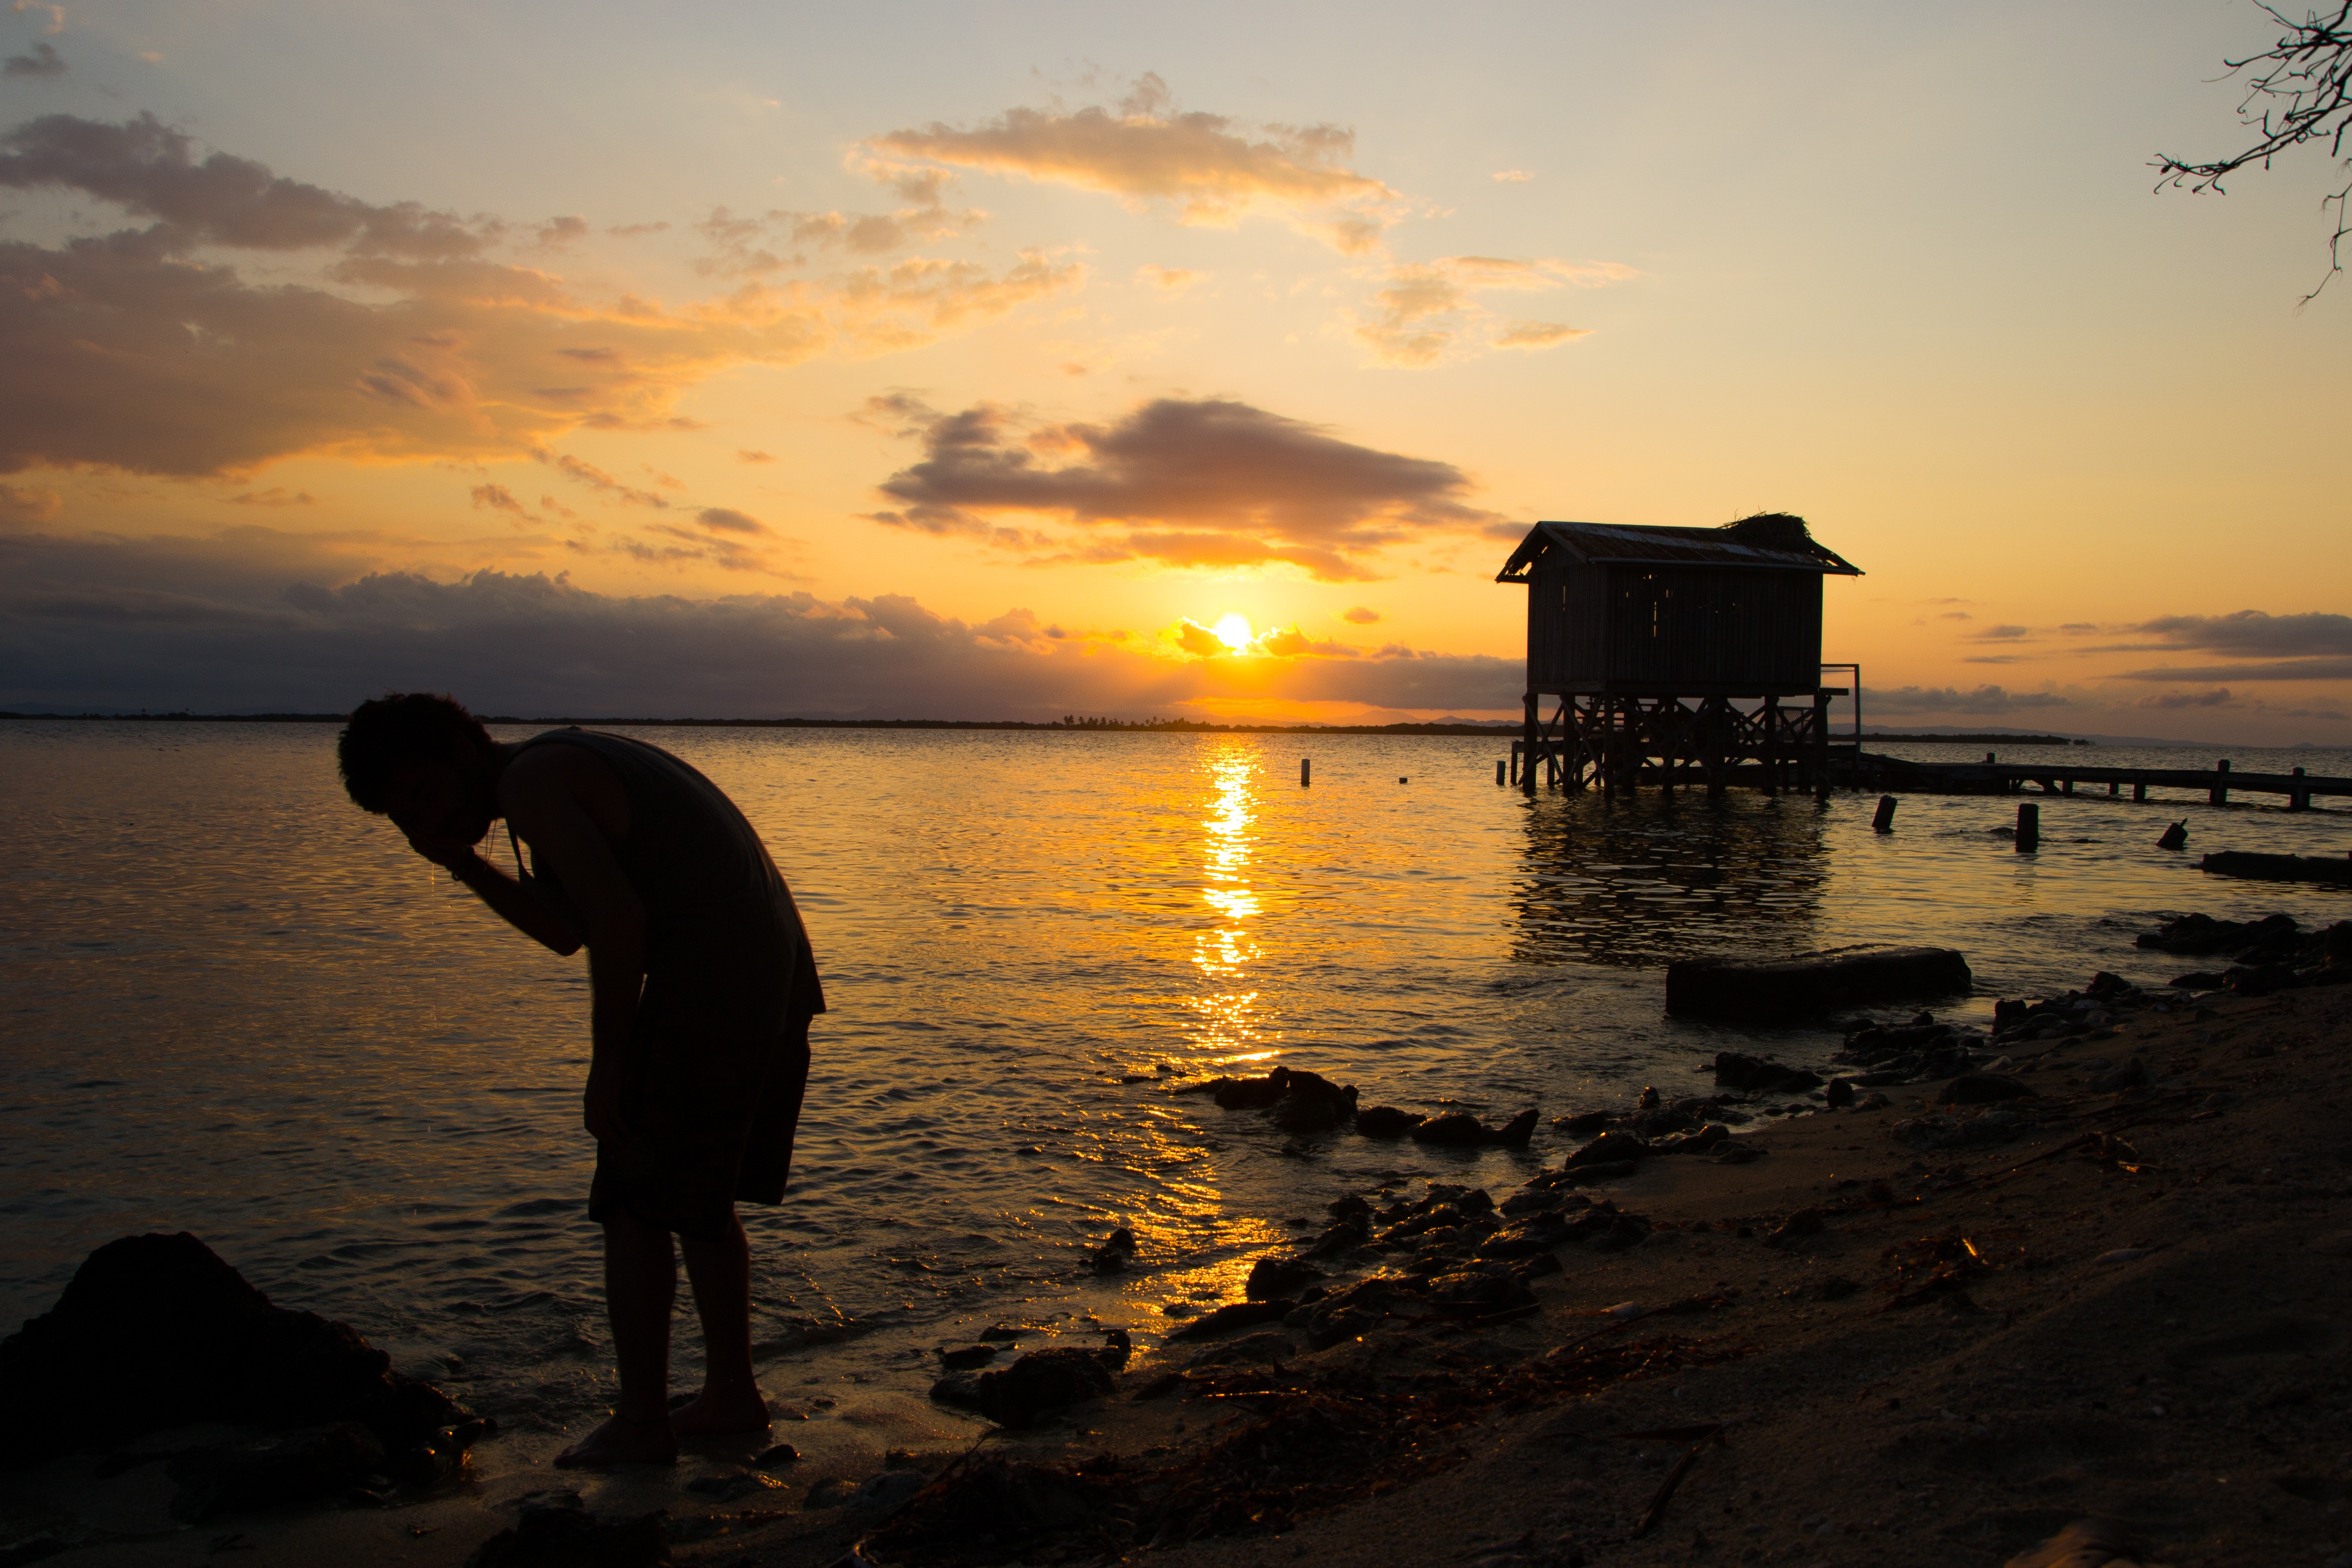
beach, sea, coast, ocean, horizon, silhouette, cloud, sun, sunrise, sunset, sunlight, morning, shore, wave, dawn, dusk, evening, reflection, bay, afterglow